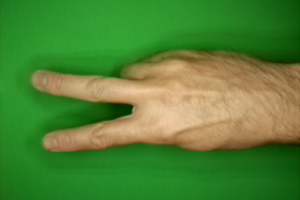
Label: scissors